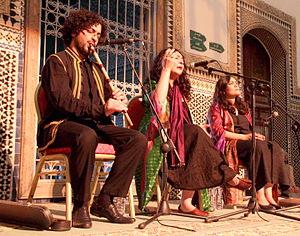
Mahsa Vahdat est une artiste et chanteuse iranienne, née en 1973 à Téhéran, Iran.